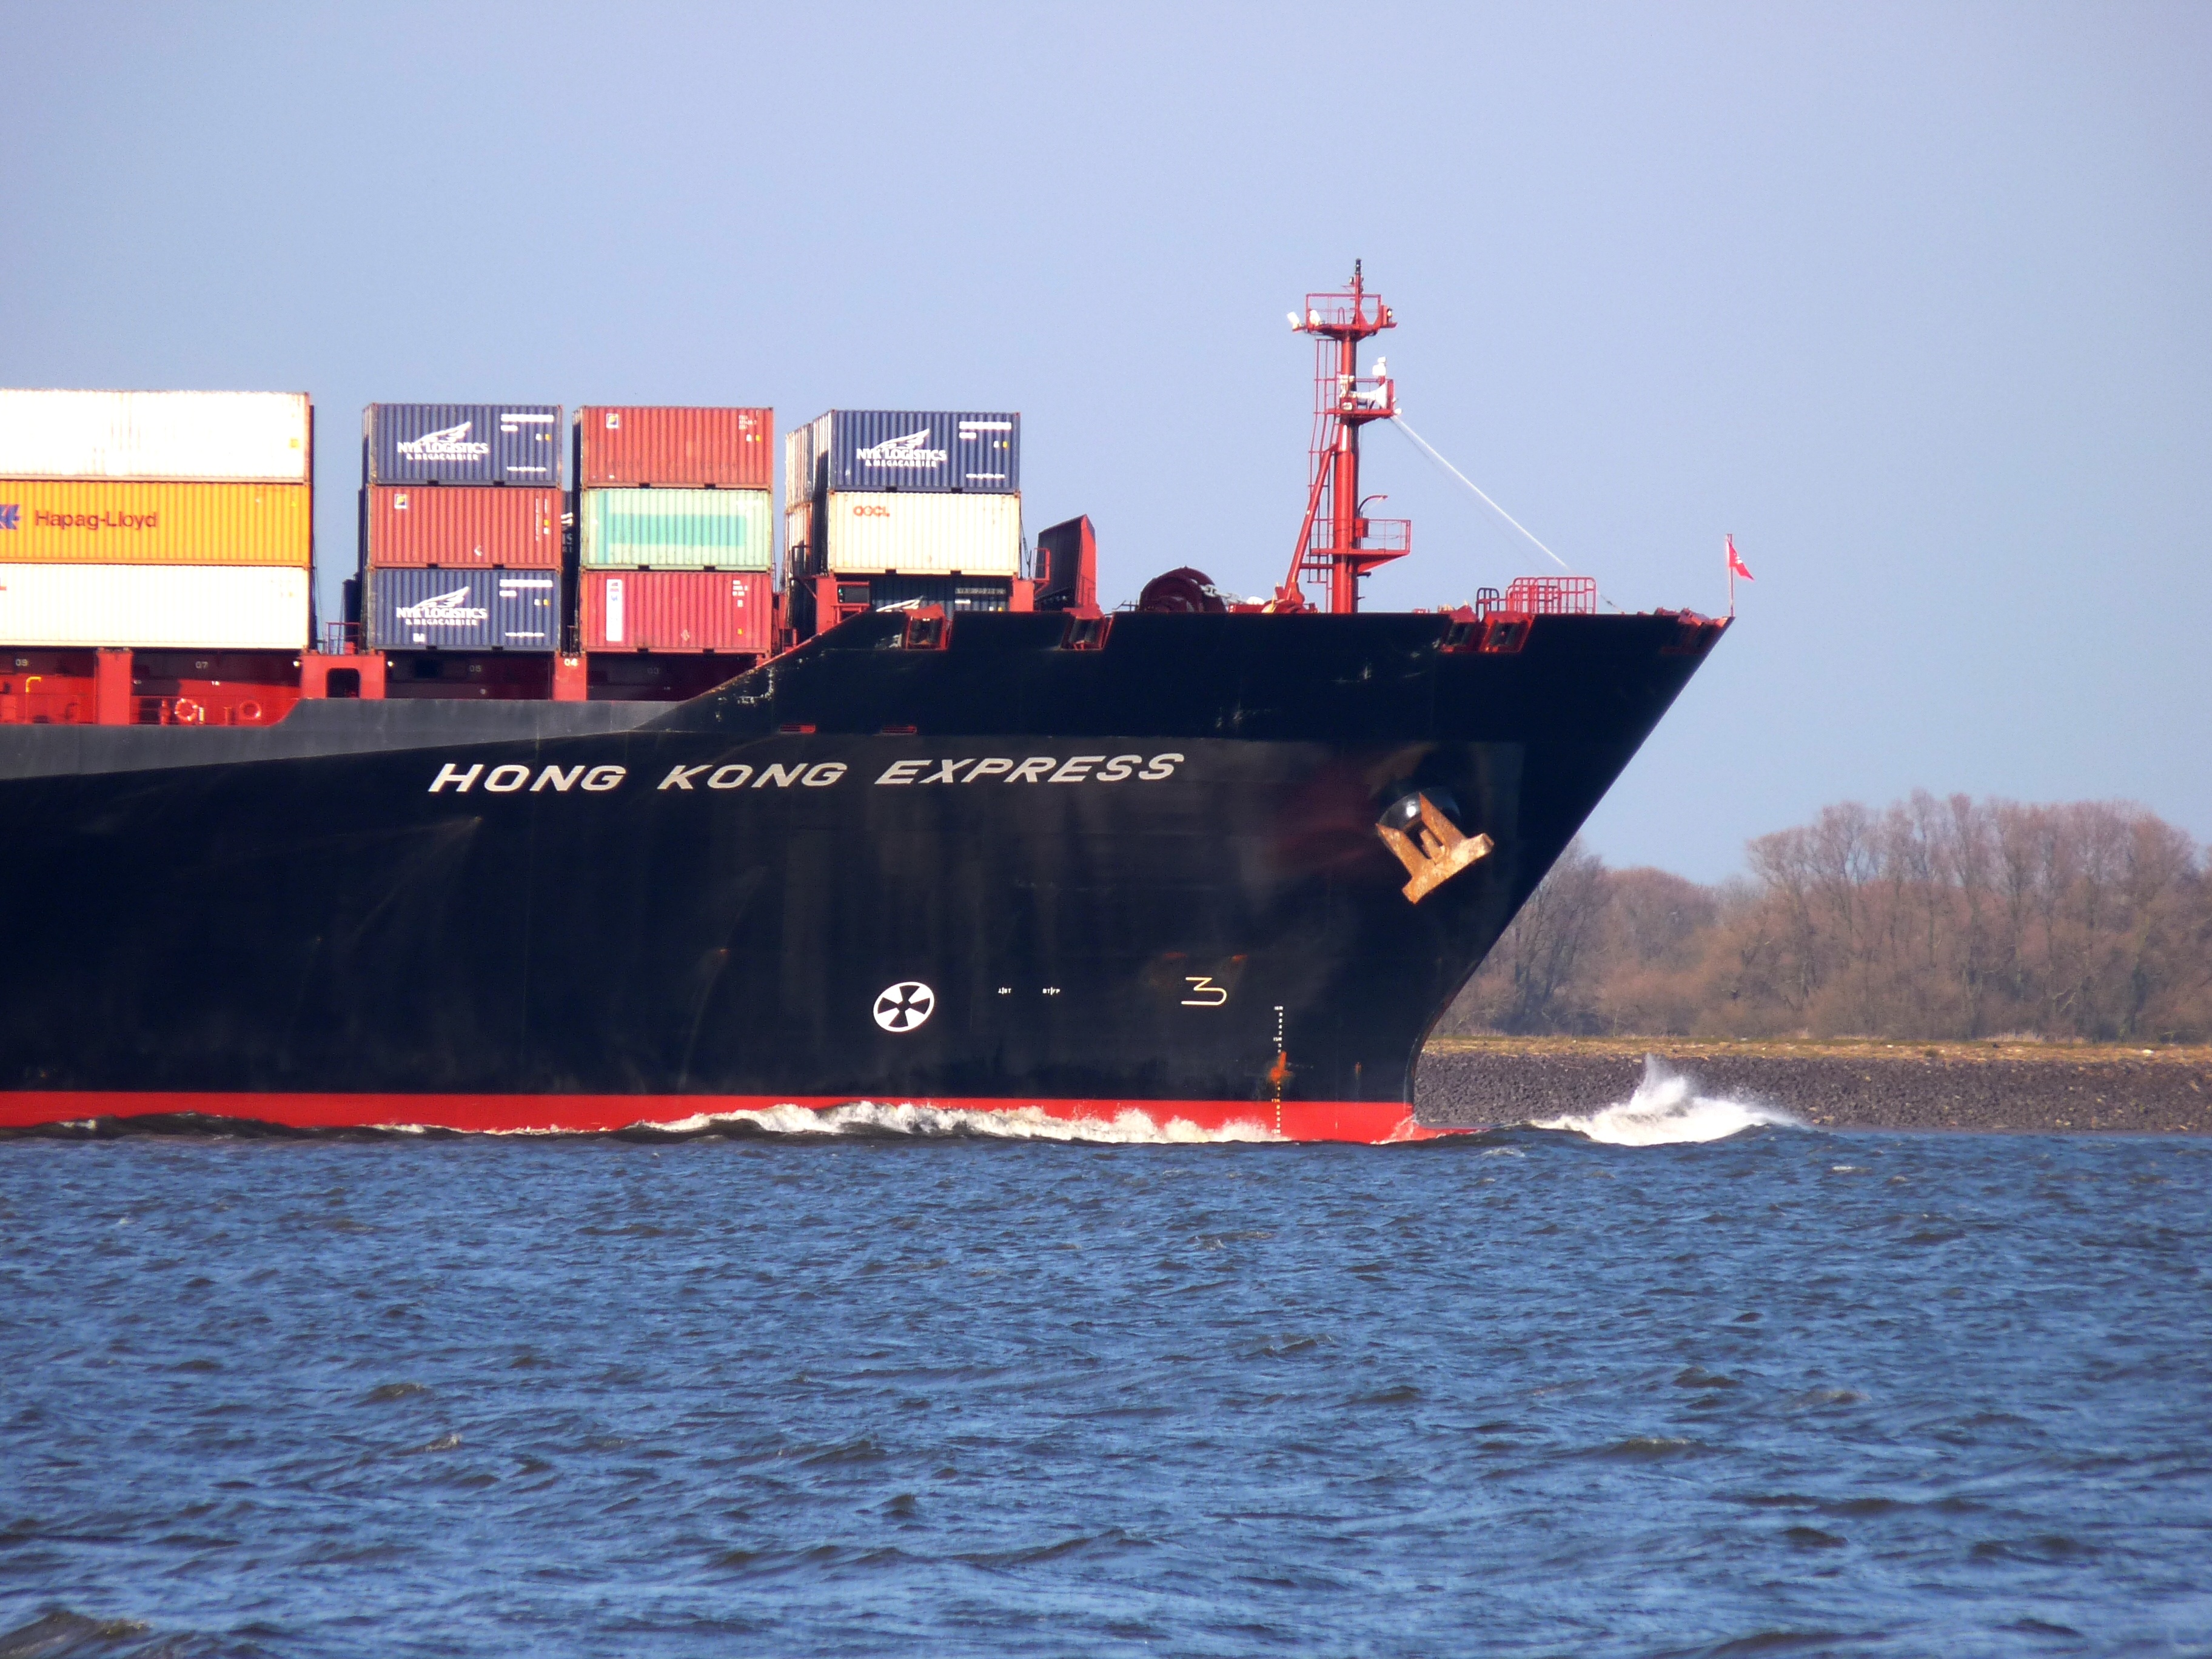
sea, coast, water, technology, boat, ship, transport, boot, vehicle, port, cargo ship, container, cargo, crane, channel, freighter, shipping, maritime, watercraft, tug, elbe, hamburg, seafaring, container ship, container terminal, freight transport, ocean liner, oil tanker, tank ship, bulk carrier, floating production storage and offloading, roll on roll off